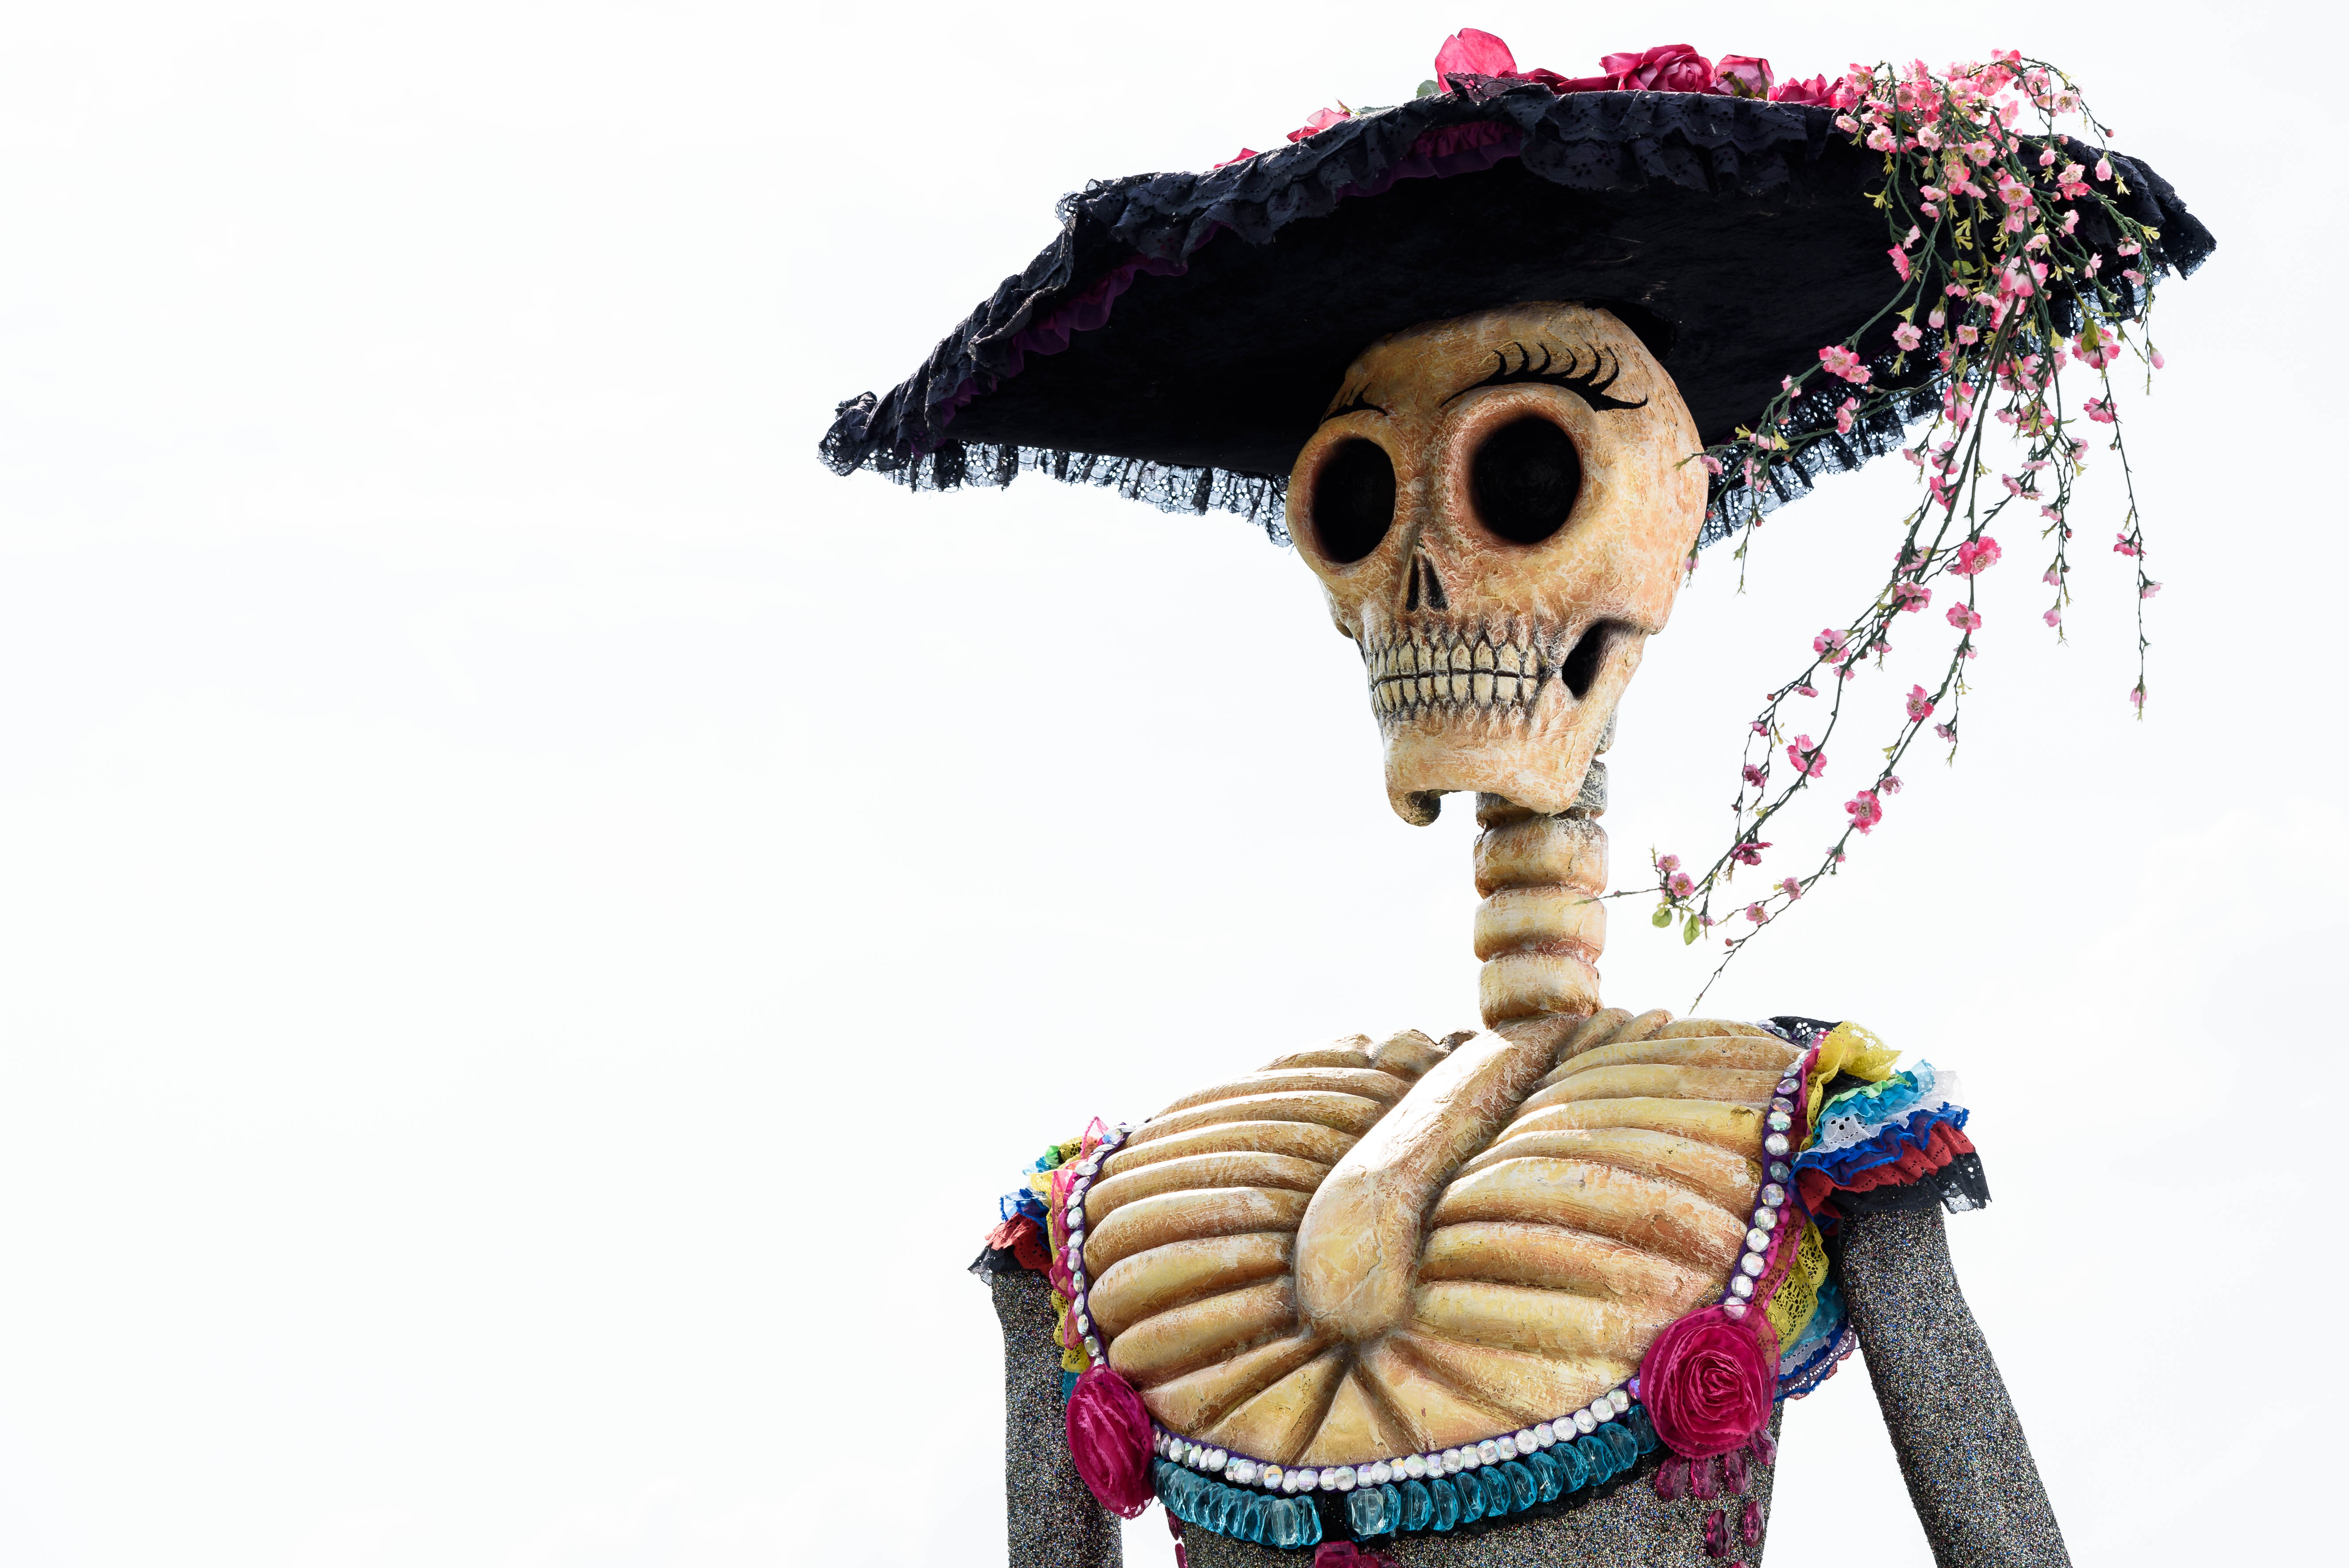
woman, paris, france, statue, hat, nikon, clothing, toy, places, 2015, mexico, head, highkey, parc, skeleton, d750, villette, costume, iledefrance, papiermache